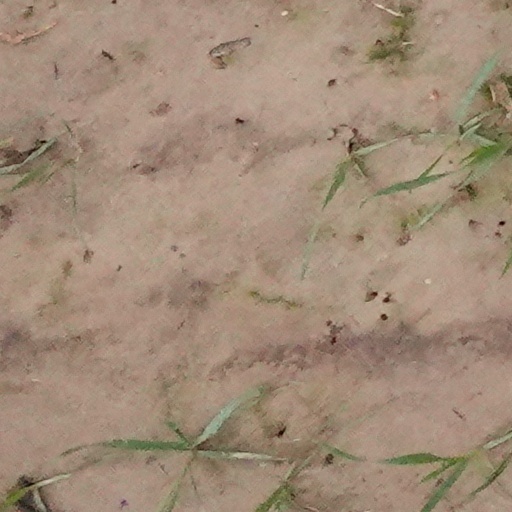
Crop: wheat